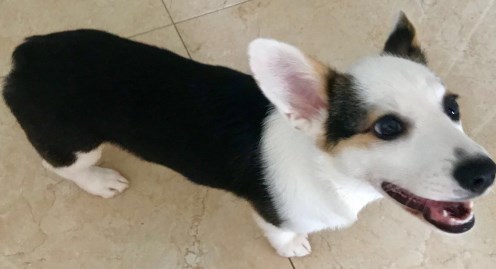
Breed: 2909-n000116-Cardigan